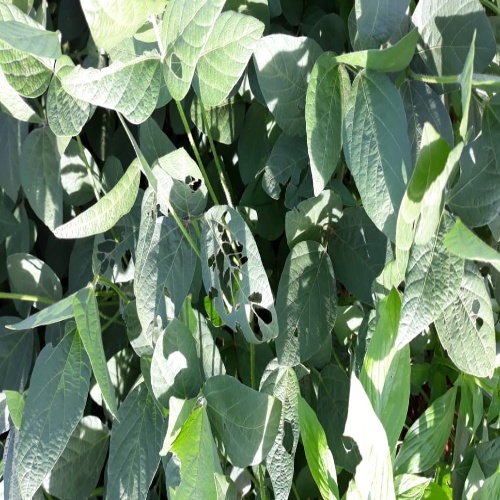
Label: Caterpillar